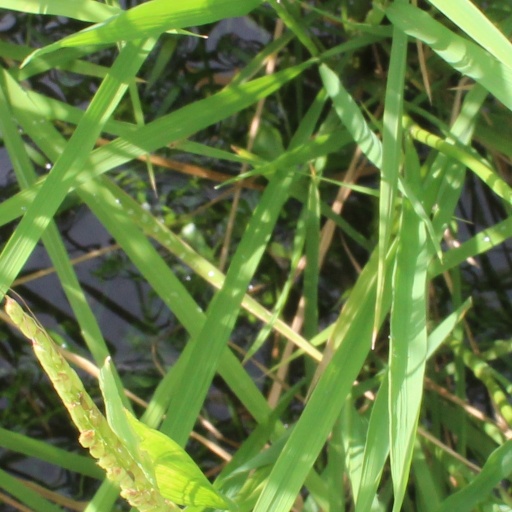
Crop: rice